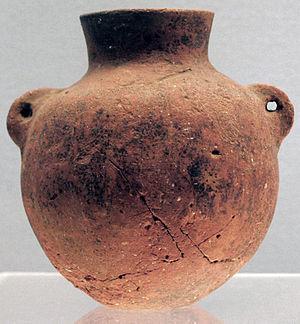
Bouteille de type hu, à deux oreilles verticales perforées pour la corde. Peiligang. Terre cuite rouge à pâte fine lissée. Shanghai Museum."
La culture de Peiligang est une culture dans laquelle s'est manifestée l'une des premières cultures néolithiques en Chine. Plus de 120 sites découverts dans le bassin du fleuve Jaune en Chine sont rattachés à cette culture. Elle présente de fortes similitudes avec la culture de Cishan, si bien qu'elles sont parfois considérées comme un ensemble culturel unique : Cishan-Peiligang. Elles ont été précédées par une longue période de néolithisation dispersée et sans continuité, sans « progression constante », avec d'éventuels retours à la chasse et à la cueillette. Dans la culture de Peiligang, avec la chasse et la cueillette on a commencé à pratiquer la culture du millet des oiseaux. C'est actuellement le lieu de la première domestication connue du millet avec la culture de Cishan.
Par culture de Yangshao on désigne des cultures du Néolithique moyen chinois dans la région du fleuve Jaune, dans le Nord de la Chine, qui se caractérisent par leur céramique de qualité aux formes nombreuses. Certaines céramiques Yangshao sont peintes avec des motifs figuratifs stylisés ou avec des motifs géométriques, peut-être symboliques. Ces cultures ont été précédées par plusieurs cultures du Néolithique ancien entre 5500 et 4500, que l'on nomme « pré-Yangshao », dans un environnement de chasseurs-cueilleurs. Les premiers indices de néolithisation dans la région remontant vers 7000 av. J.-C.